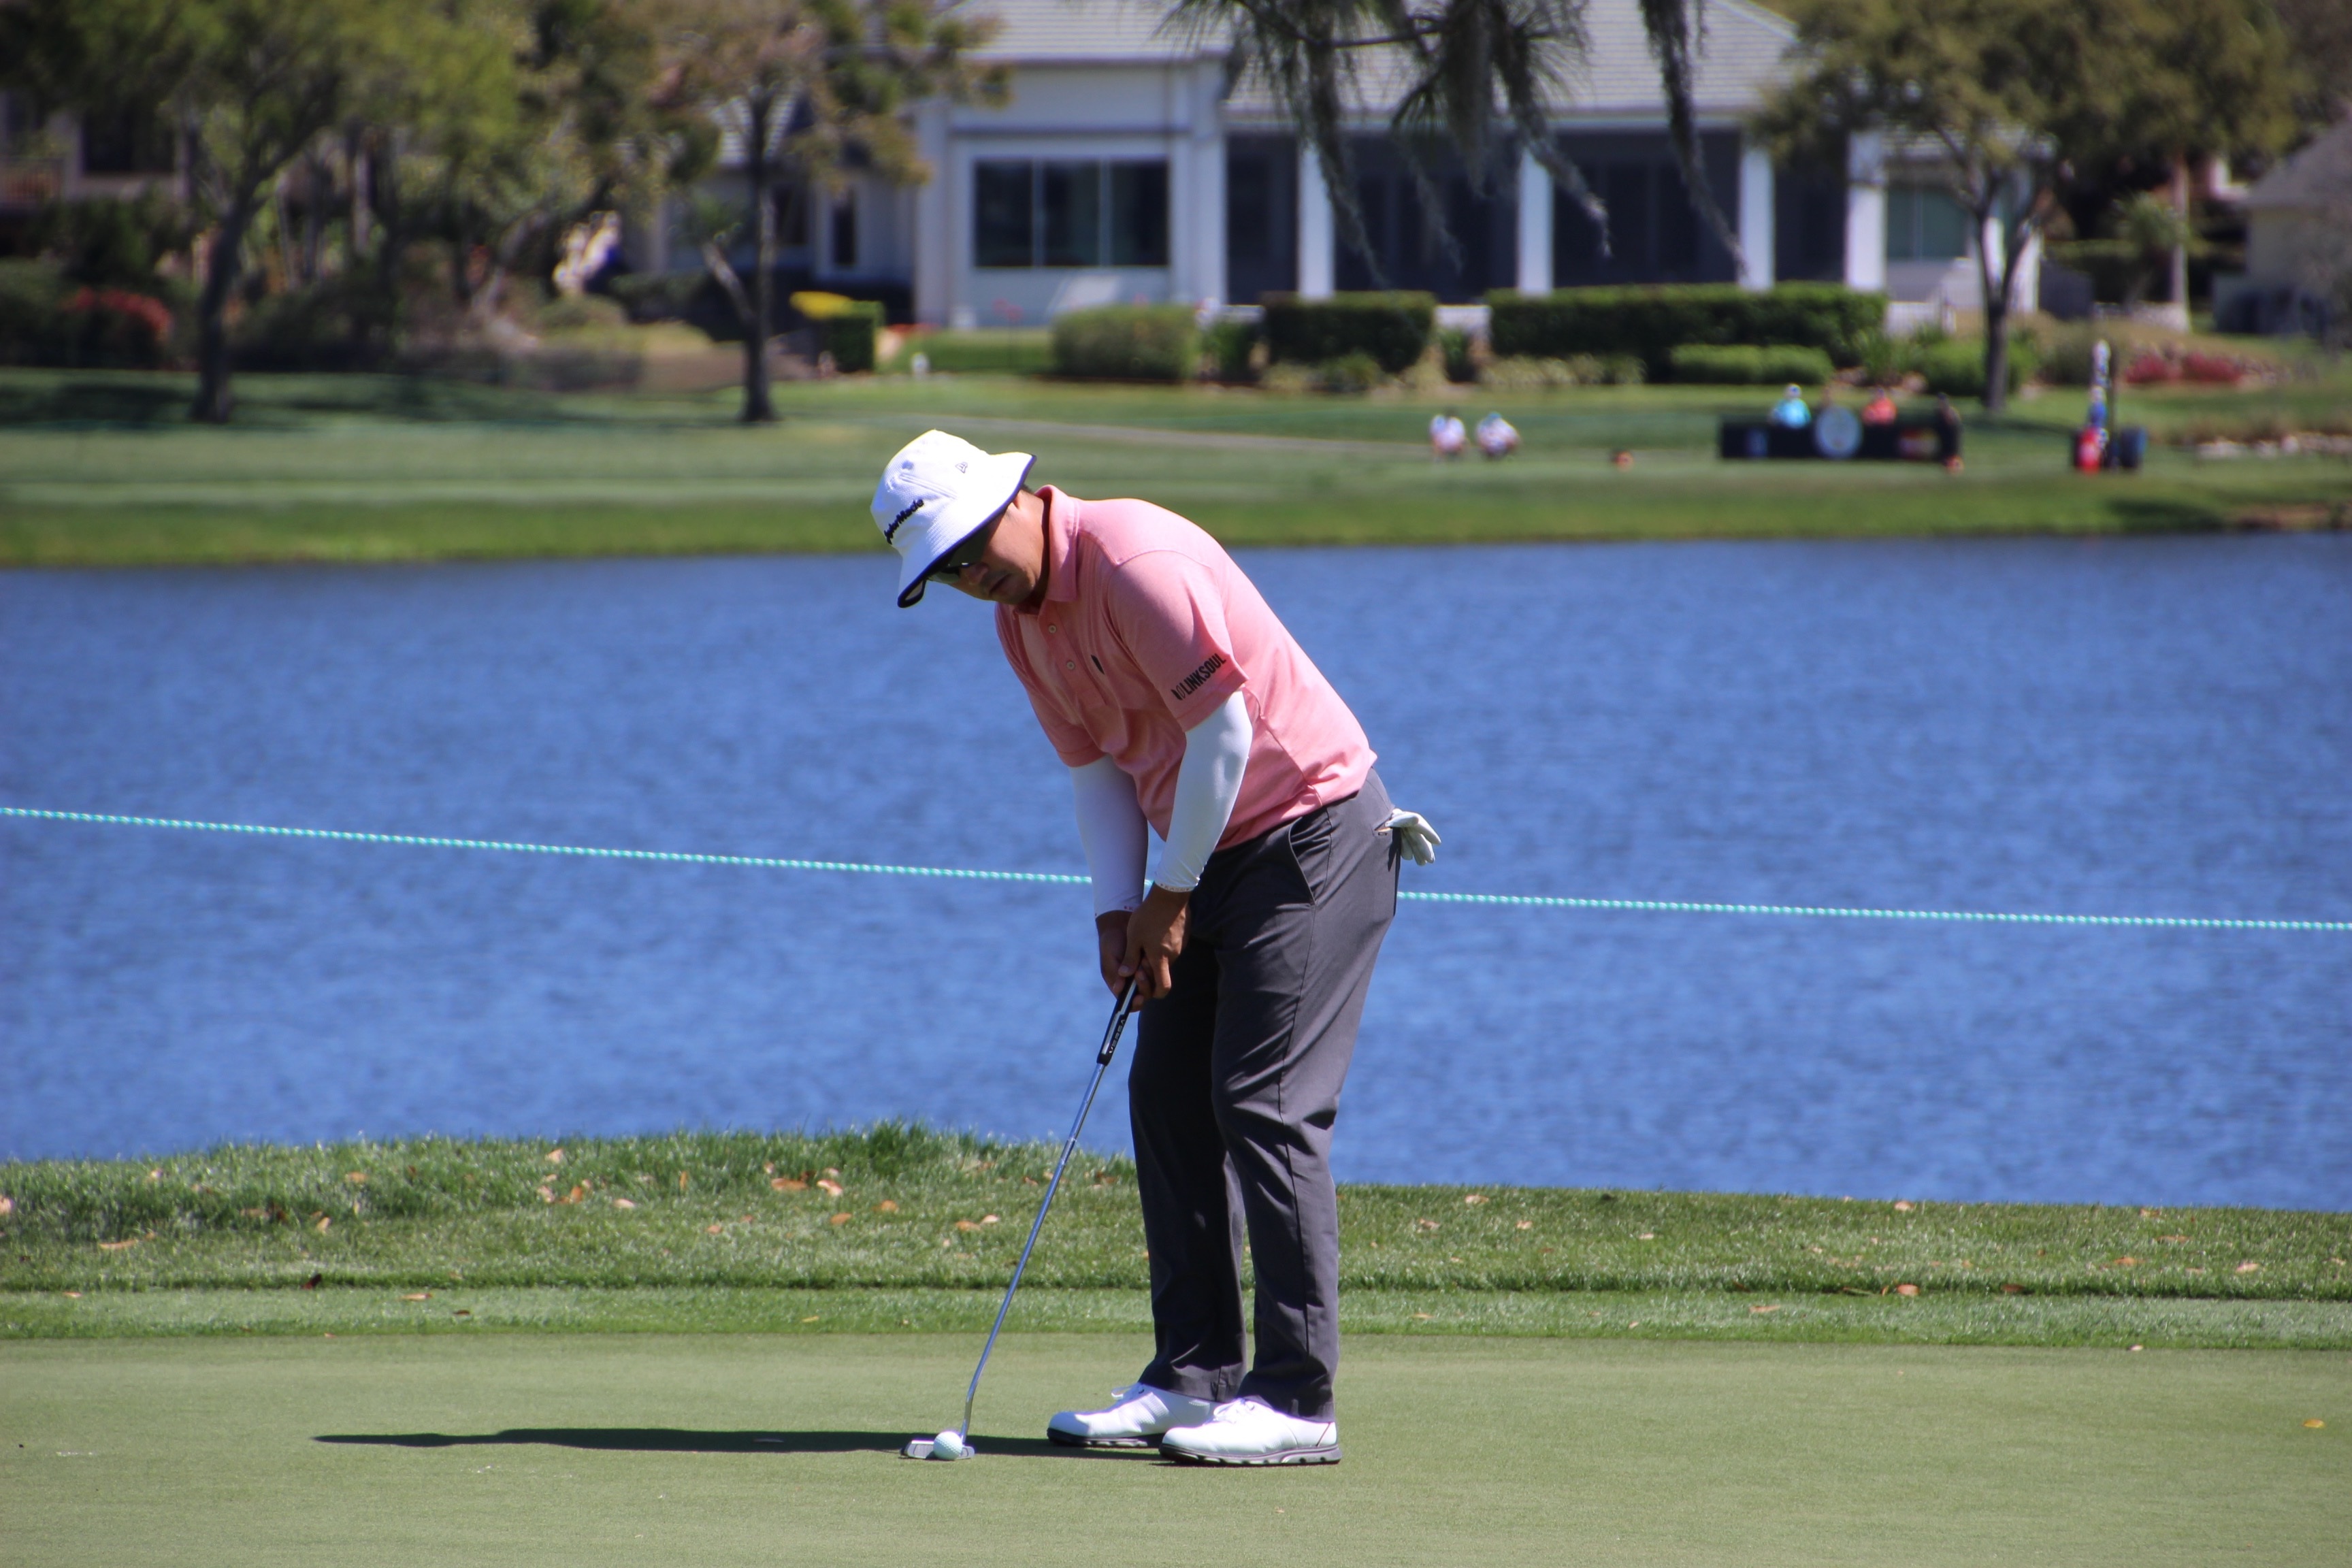
structure, recreation, green, lifestyle, leisure, golf, golf course, golfing, competition, sports, tournament, golfer, putting, putting green, ball game, outdoor recreation, sport venue, individual sports, competition event, professional golfer, fourball